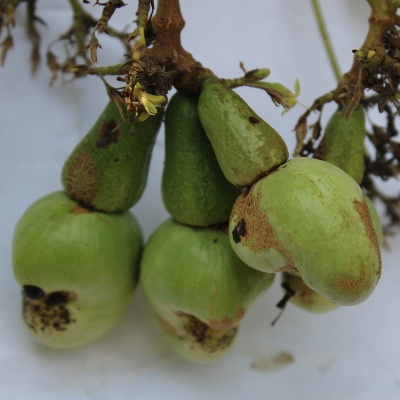
Crop: Cashew
Condition: healthy